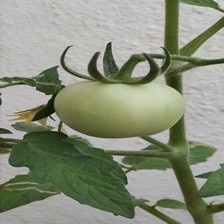
Label: tomato